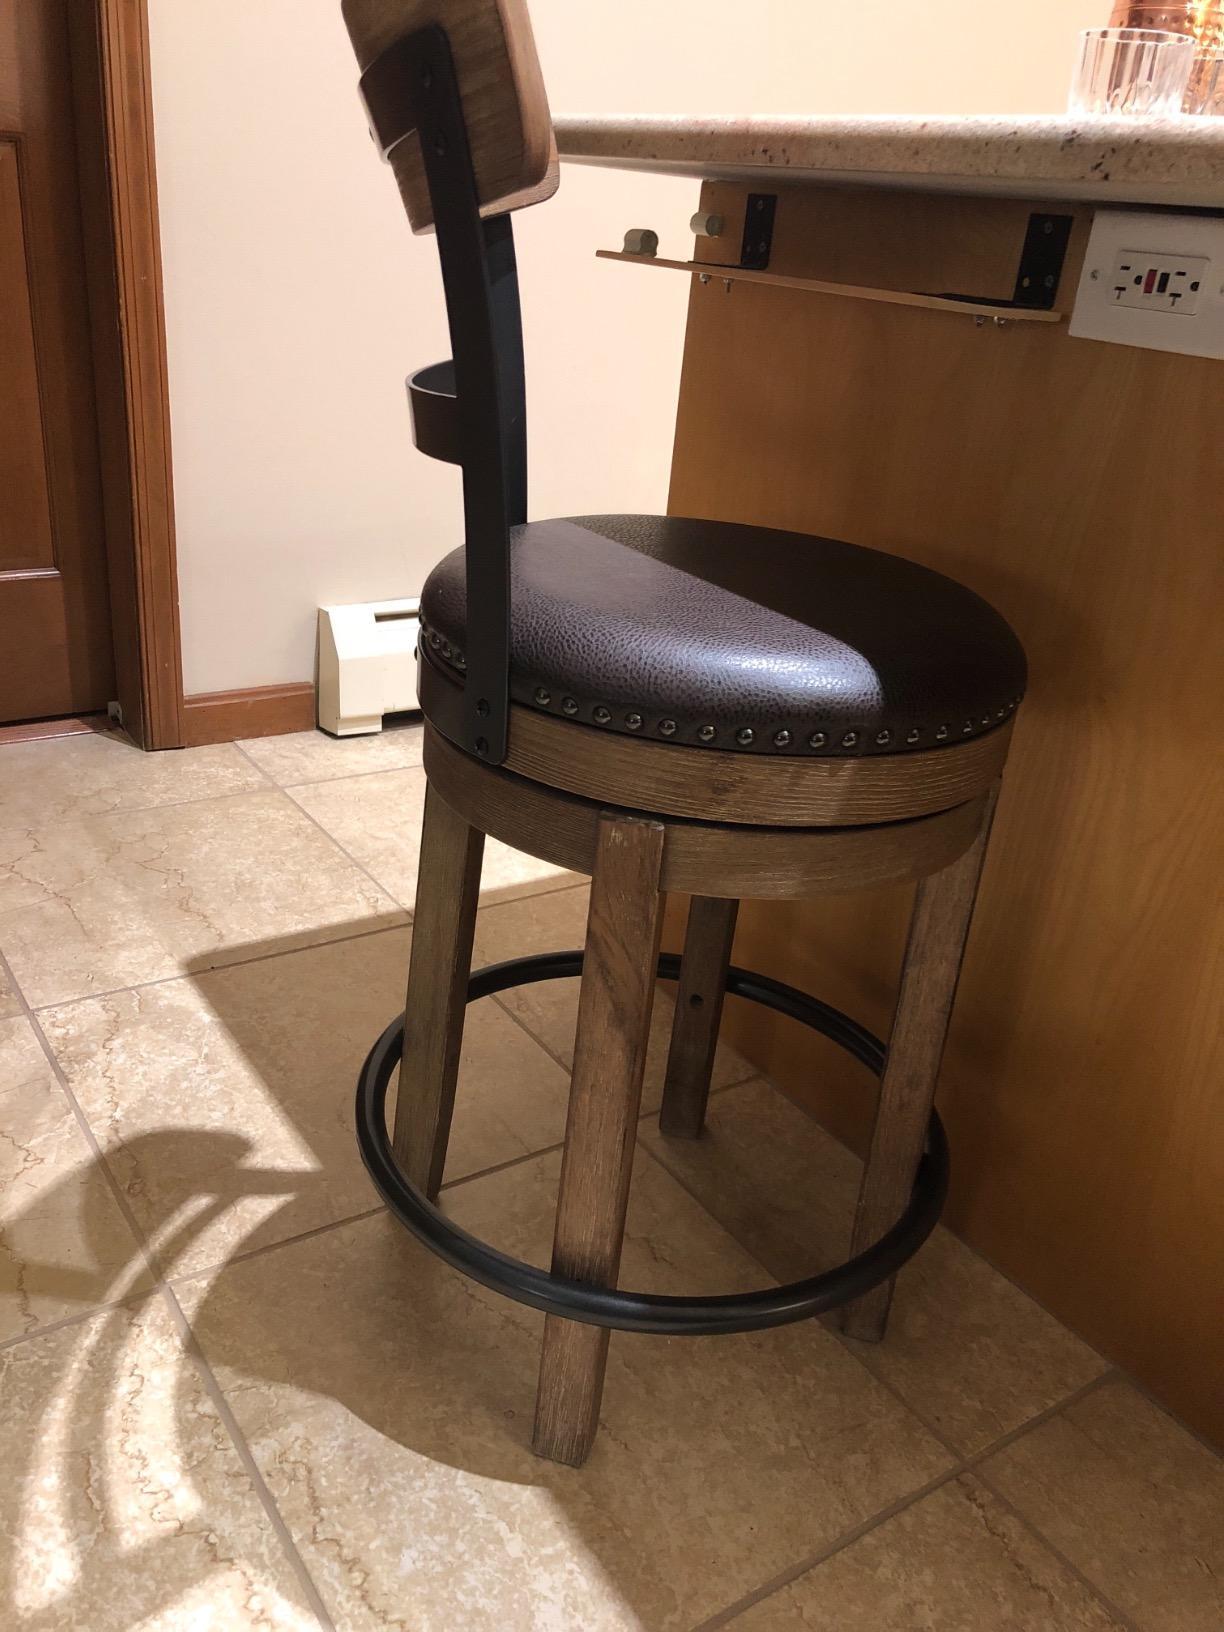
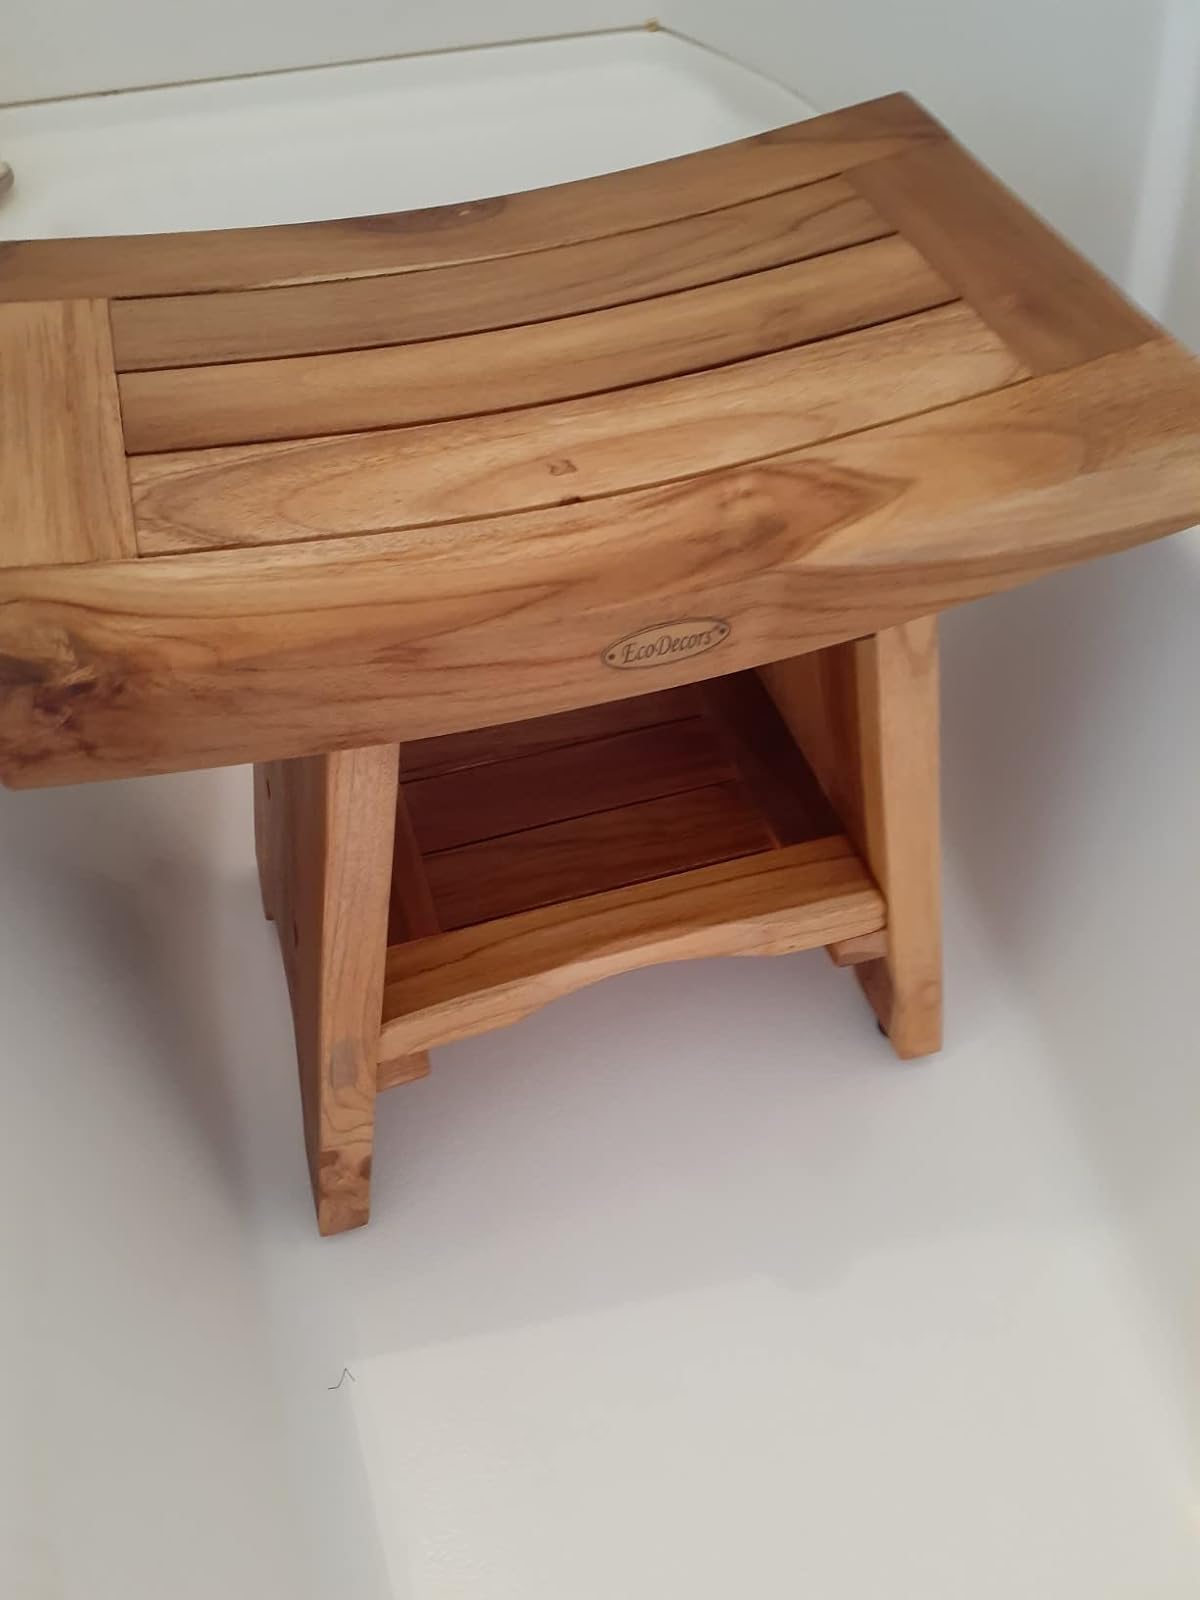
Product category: stool
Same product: no